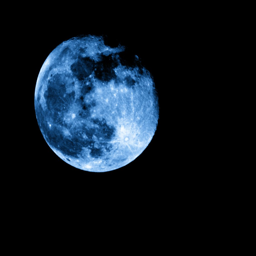
blue moon you saw me standing alone without photo sharing website